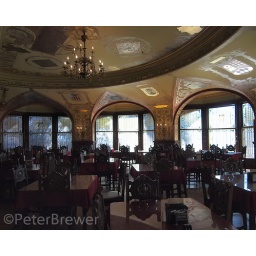
Tiffany glass windows in Flaggler College23..jpg